Henry VIII

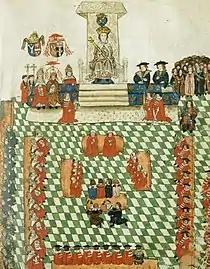
A 16th-century depiction of the Parliament of King Henry VIII

Late in life, Henry became obese, with a waist measurement of , and had to be moved about with the help of mechanical devices. He was covered with painful, pus-filled boils and possibly had gout. His obesity and other medical problems can be traced to the jousting accident on 24 January 1536 in which he suffered a leg wound. The accident reopened and aggravated an injury he had sustained years earlier, to the extent that his doctors found it difficult to treat. The chronic wound festered for the remainder of his life and became ulcerated, preventing him from maintaining the level of physical activity he had previously enjoyed. The jousting accident is also believed to have caused Henry's mood swings, which may have had a dramatic effect on his personality and temperament.